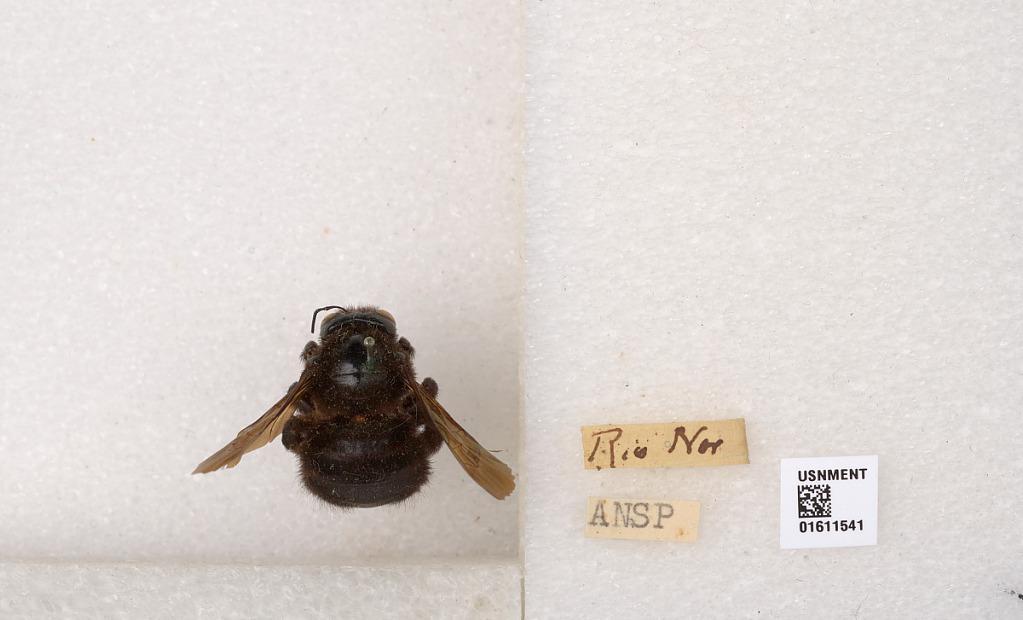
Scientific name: Xylocopa
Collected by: O. Flint
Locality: Rio Nor